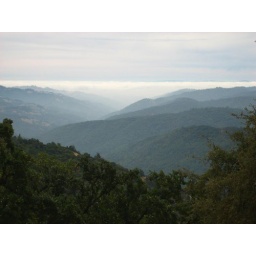
The sky went from clear with morning low fog, to very hazy in the afternoon.